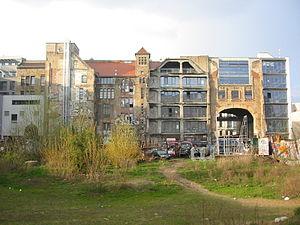
Le Tacheles était l'un des plus célèbres squats de Berlin, en Allemagne, occupé de 1990 à 2012 par des artistes. Autrefois partie du quartier juif de Scheunenviertel à proximité de la synagogue, il était initialement appelé Friedrichstadtpassagen. Après avoir été utilisé comme prison nazie, le bâtiment a été réapproprié par des artistes qui l'ont baptisé « Tacheles ». Le bâtiment servit de lieu artistique sous la pression constante du gouvernement qui souhaitait le fermer. Il a été évacué le 4 septembre 2012.